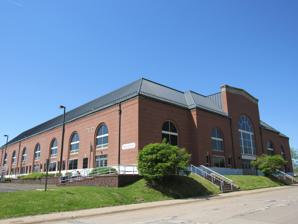
Building: Wharton Field House
Country: United States of America
Year built: 1928
Wharton Field House Wharton Field House in 2017 Address 1800 20th Avenue Location Moline, Illinois Coordinates 41°29′31″N 90°30′38″W / 41.4918315°N 90.5106068°W / 41.4918315; -90.5106068 Public transit Quad Cities MetroLINK Capacity Basketball : 7,250 Volleyball : 6,075 Graduation ceremony : 7,300 Opened December 21, 1928 ( 1928-12-21 ) Tenants Tri-Cities Blackhawks ( NBL / NBA ) (1946–1951) Quad City Thunder ( CBA ) (1987–1993) Quad City Riverhawks ( PBL ) (2008) Moline Maroons ( Western Big 6 ) (1928–present) Wharton Field House is a historic arena located at 1800 20th Avenue in Moline, Illinois . It opened in 1928 and was home to the NBA 's Tri-Cities Blackhawks , today's Atlanta Hawks , from 1946 to 1951. It has hosted professional teams, high school teams, concerts, and other events in its history. The approximately 7,000 seat Field House is adjacent to Browning Field , which has served as a baseball, football and track venue. Today, both Wharton Field House and Browing Field continue to serve as the home for Moline High School athletic teams. In 2004, USA Today named Wharton Field House one of the top places to watch high school basketball. Venue history The building is named for Theodore Finley Wharton. In the 1920s, Wharton was President of the Moline High School Athletic Booster Club and organized a group, the Maroon and White Association, to raise funds for construction of a field house. The field house would be adjacent to Browning Field (opened 1912) and host Moline Maroon teams. The Maroon and White Association eventually raised the necessary total of $175,000, aided by the sale of 620 $50 bonds, 100 $100 bonds and numerous bonds of higher value. The building was designed by local architect William Schulzke and completed in 1928. Originally named Moline Field House, it was renamed after Wharton in 1941. The facility opened with a basketball game between Moline High School and Kewanee High School on December 21, 1928. The facility received a new floor surface in 2015. The original floor had remained in place from 1928 until 1997, when it was first replaced. 7000 square feet of flooring was installed with mechanical ventilation. National Basketball Association Red Auerbach (with Bill Russell ) 1956 Wharton Field House was an early home to the team that is today's Atlanta Hawks , as well as a coaching stop of legendary coach Red Auerbach . Wharton Field House was home to the National Basketball League 's Tri-Cities Blackhawks from 1946 until 1951. Under owners Leo Ferris and Ben Kerner , the franchise started in 1946 as the Buffalo Bisons , before relocating mid-season to the Tri-Cities (now called Quad Cities ) area after only 13 total games. The NBL merged with the Basketball Association of America to form the NBA in 1949. Naismith Basketball Hall of Fame player William Pop Gates was on the 1946–47 Blackhawks, helping to integrate the league. Gates would become the first African-American coach in a major league in 1948. Don Otten was league MVP for the Blackkhawks in 1947–48. In 1950, Kerner drafted Naismith Memorial Basketball Hall of Fame player Bob Cousy in the 1st round (#4). Cousy was reportedly unhappy to go to a small market and demanded $10,000 to sign with the Blackhawks. Kerner countered with $6,000 and then sold Cousy to the Chicago Stags , which folded soon afterwards, ultimately resulting in Cousy being signed by the Boston Celtics. Cousy would play in 13 consecutive All-Star games, win MVP honors in 1957 and play point guard on six championship Celtic teams. After a 24–44 season in 1950–51, Kerner relocated the franchise to a larger market and the team became the Milwaukee Hawks . Two-time NBA All-Star Frankie Brian was the leading scorer on the 1950–51 Hawks during their last season in Moline. Eventually Kerner moved the Milwaukee Hawks to St. Louis in 1955. The Hawks would eventually settle in Atlanta in 1968 when Kerner sold the franchise. 1957 MVP, six-time NBA champion Bob Cousy Local Moline High School basketball coach Roger Potter coached the Blackhawks briefly before being replaced by Red Auerbach. Auerbach was hired by Ben Kerner as head coach for the Blackhawks in 1949, but quit when he discovered that Kerner had traded a player without consulting him. Auerbach became Coach of the Boston Celtics in 1951–52. In Boston, Auerbach coached the Celtics to nine NBA titles, won 938 games and coached numerous Hall of Fame players. Auerbach later served as Boston's general manager, (drafting Larry Bird , Kevin McHale and others) building seven more NBA championship teams. Auerbach's 28–29 record with the Blackhawks was the only losing season and non-playoff season of his 20-year coaching career. Continental Basketball Association Wharton would serve as home to another professional basketball team, as the Quad City Thunder of the CBA played at Wharton Field House from 1987 until 1993. In 1993 the Thunder moved to the new MARK of the Quad Cities (now known as the TaxSlayer Center) in downtown Moline. Various future and past NBA players had tenure with the Thunder at Wharton, including Hall of Fame player George Gervin . and Illini great Kenny Battle. Local players Brent Carmichael (United Township), Tony Karasek (United Township), Troy Muilenberg (Davenport West), and Blake Wortham (Rock Island) all played for the Thunder during the Wharton era. Wharton Field House is the current and longtime home of the Moline Maroons basketball and volleyball teams. Moline High School is a member of the Western Big 6 Conference . The Moline High School graduation ceremony is held at Wharton Field House. Cultural influence Wharton Field House and Browning Field were the subject of a 2013 book A Century of Players, Performers, and Pageants: Wharton Field House and Browning Field, Moline, Illinois , by Curtis C. Roseman and Diann Moore. Historic events Many performers and events have been hosted in Wharton Field House in its existence. Some of note are: Entertainers: Gene Autry , Chuck Berry (1972), Jack Benny , Blue Öyster Cult (1972), Victor Borge , The Byrds (1969), Johnny Cash , Patsy Cline , Bill Haley and the Comets , The Kingston Trio , Martin and Lewis , and the Tommy Dorsey Orchestra . Political Events: 1948, Swedish Prince Bertil . 1964, Barry Goldwater .  1968, George Wallace . 2014, Michelle Obama . 1959 Miss Illinois Pageant. Fighting: World Wrestling Federation (WWF), American Wrestling Association (AWA), and other professional wrestling events were held regularly from the late 1940s to the early 1990s. 1950, Wrestler Gorgeous George . Boxers: 1931, Max Schmeling and Jack Dempsey . 1950, Joe Louis . 1991, Hulk Hogan and Ric Flair References